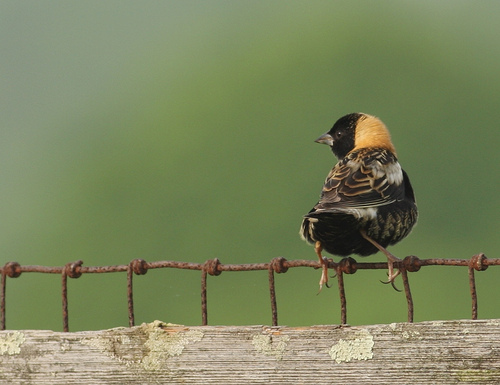
the bird had a black head with a small pnted beak, the back of the head of the bird is orange, and the wings are a brownish orange marbling color.
this bird has a black crown, a brown back, and a sharp billthe small bird has a black face with a yellow crown and skinny tarsals.
black faced bird, yellow back and wing tips with black primaries and belly.
the small bird has yellow nape and a black crown, with black and yellow wingbars.
this bird is black wth red and has a very short beak.
this small birs has a crown in black toward the front of its head and orange from the back, with black wings and orange wingbars.
the bird has striped wingbars and a small black bill.
this bird is black and brown all over, except its orange colored nape and back.
a small bird with a black breast and orange and black crown.
Species: Bobolink